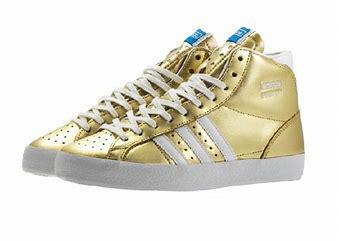
Brand: Adidas
Model: Basket Profi